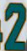
Number: 2